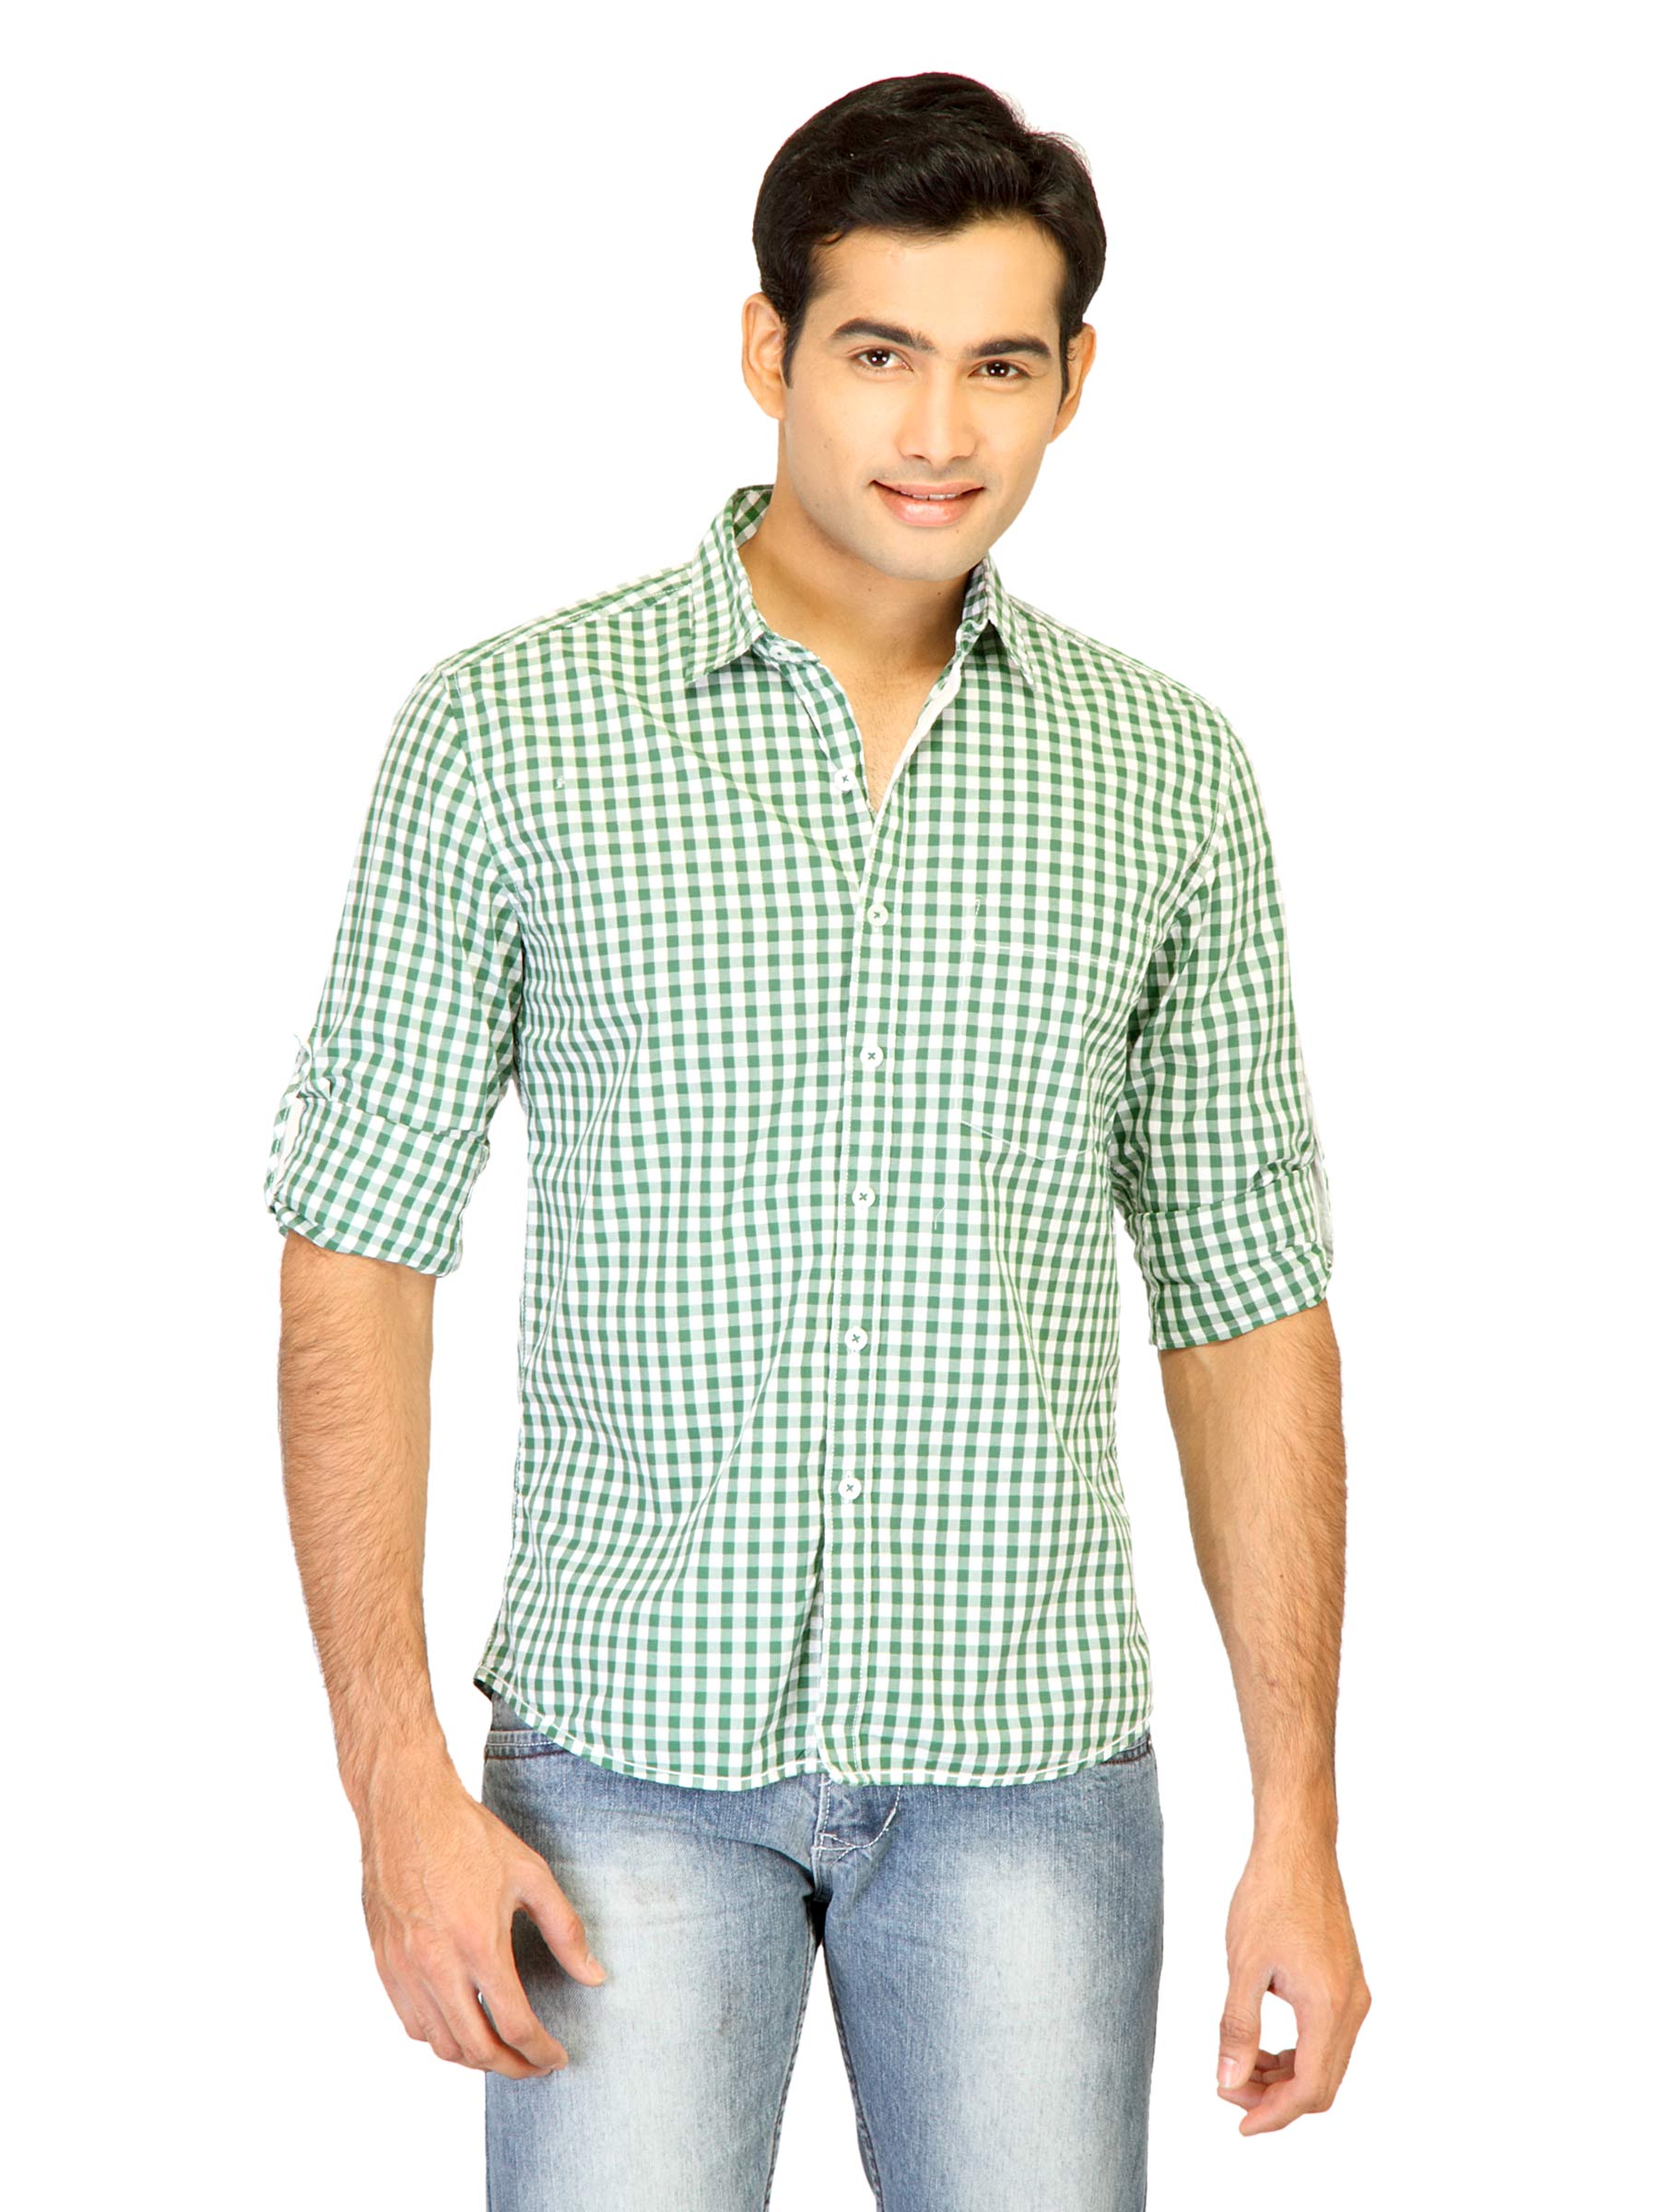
Belmonte Men Check Green Shirts
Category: Apparel / Topwear / Shirts
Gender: Men
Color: Green
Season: Fall 2011
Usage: Casual